Portalegre, Portugal

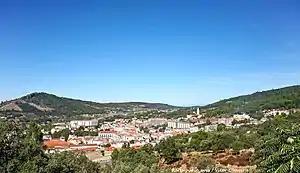
Panorama of the city of Portalegre, Alentejo

Although the landscape of the municipalities north of Portalegre is still typically Alentejo, with relatively flat areas alternating with mostly relatively low hills, Portalegre is often described as a transition zone between the drier, flat Alentejo and the Beiras, wetter and mountainous. The terrain is more varied than in the rest of Alentejo in general, which contributes to the landscape having its own peculiar characteristics.